Rio de Janeiro

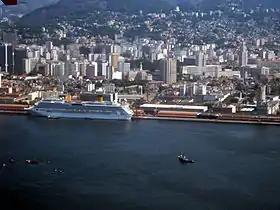
Port of Rio de Janeiro

Rio de Janeiro has 8 public inclined elevators climbing 5 hills, all of which are run by the municipal government through the Municipal Energy and Illumination Company (RioLuz). The Santa Marta Inclined Elevator runs up Dona Marta Hill in two sections with 5 total stations and carries 5000 passengers per day. The Pavão-Pavãozinho Inclined Elevator runs from General Osório/Ipanema station to Cantagalo-Pavão-Pavãozinho and consists of a single long line with 5 stations that carries 4000 passengers per day. The Penna Church Inclined Elevator is long and runs from Jacarepaguá to Our Lady of Penna Church at the top of Penna Hill, carrying 180 passengers per day. The Father Laércio Dias de Moura Inclined Elevator is a group of three inclined elevators that connect Penha station to Vila Cruzeiro and the Basilica of Our Lady of Penha; the inclined elevators have a total length of and carry 3000 passengers per day. The Outeiro da Glória Inclined Elevator is long and runs from Glória station to Our Lady of Glória do Outeiro Church, carrying 200 passengers per day.